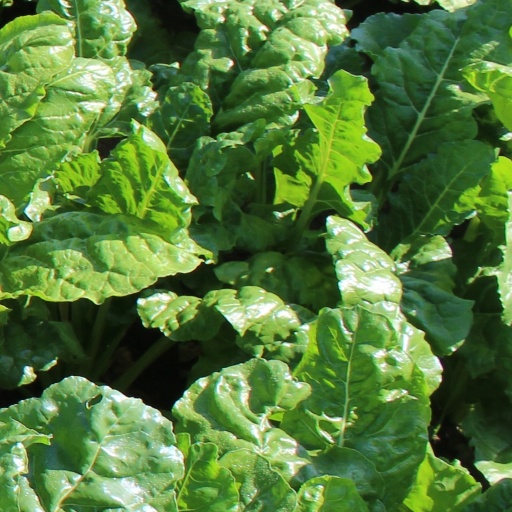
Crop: sugar beet